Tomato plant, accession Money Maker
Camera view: tilt-top (135 deg); turntable rotation: 270 degrees
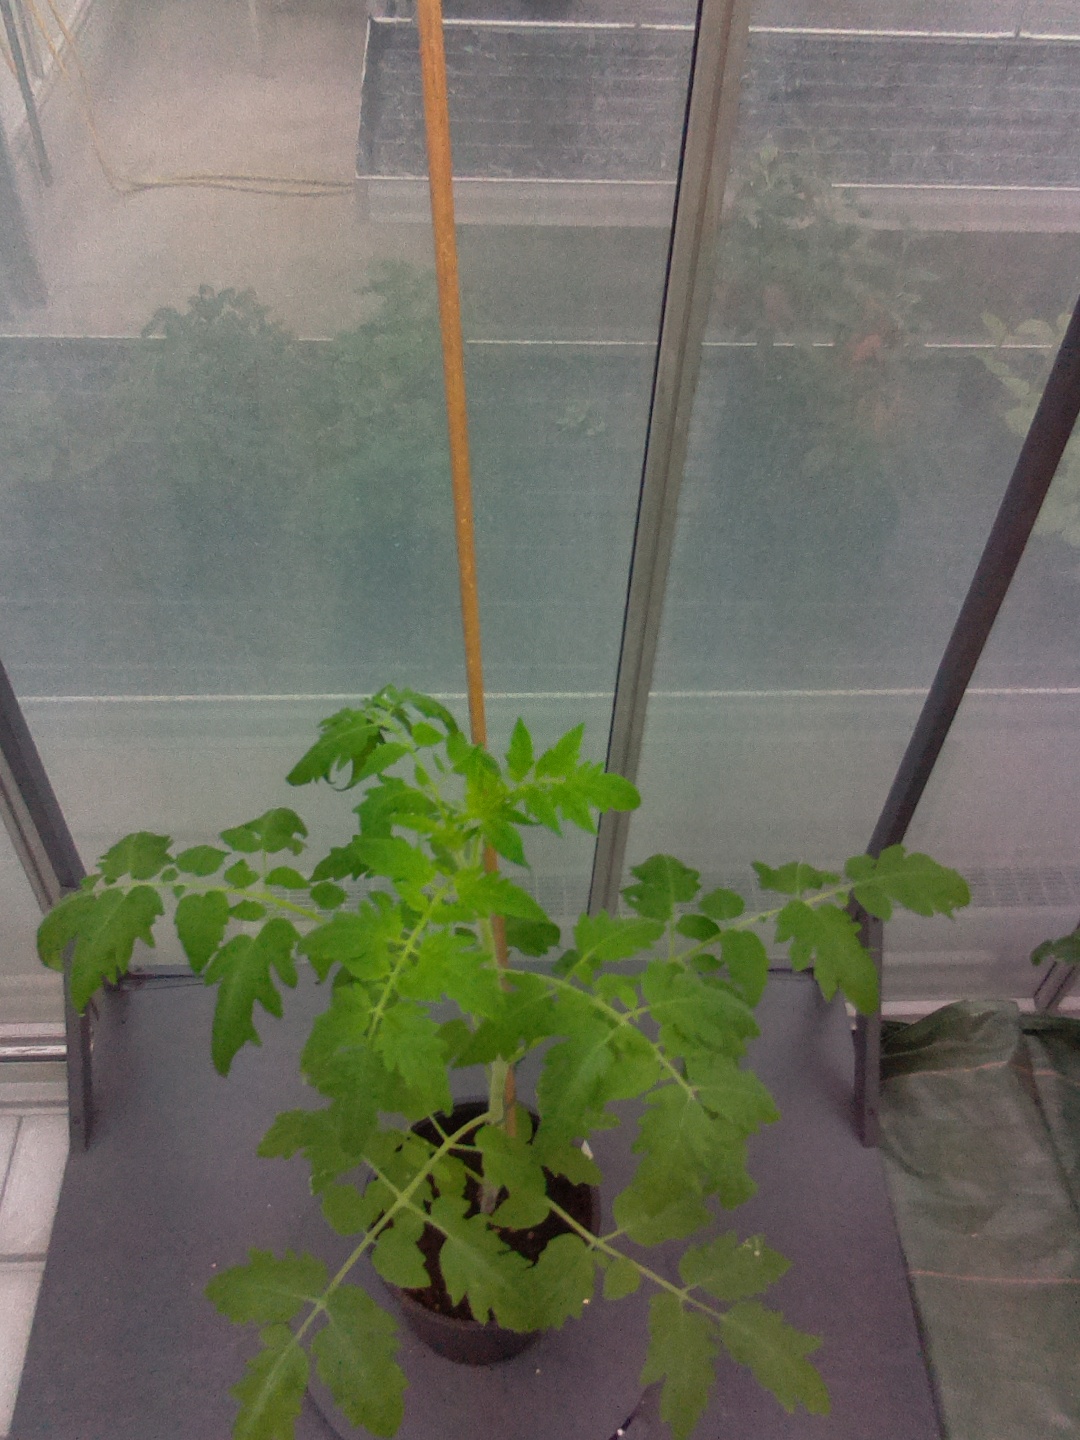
BBCH growth stage 16: 12 of true leaves visible